FixMeStick

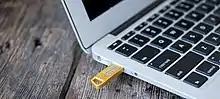
The FixMeStick (PC version) plugged into a laptop

The StartMeStick is an external computer operating system on a USB device. It was released for sale in November 2019. It is currently sold internationally both online and via various retailers.